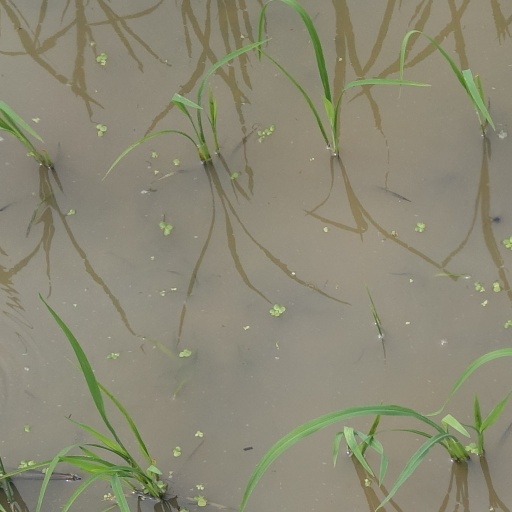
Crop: rice